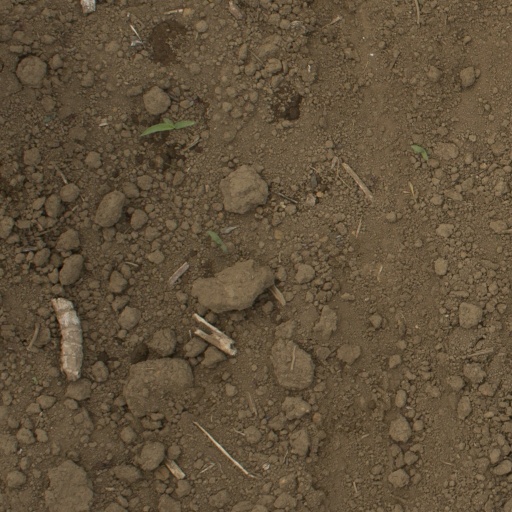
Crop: Jerusalem artichoke